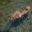
Label: beaver